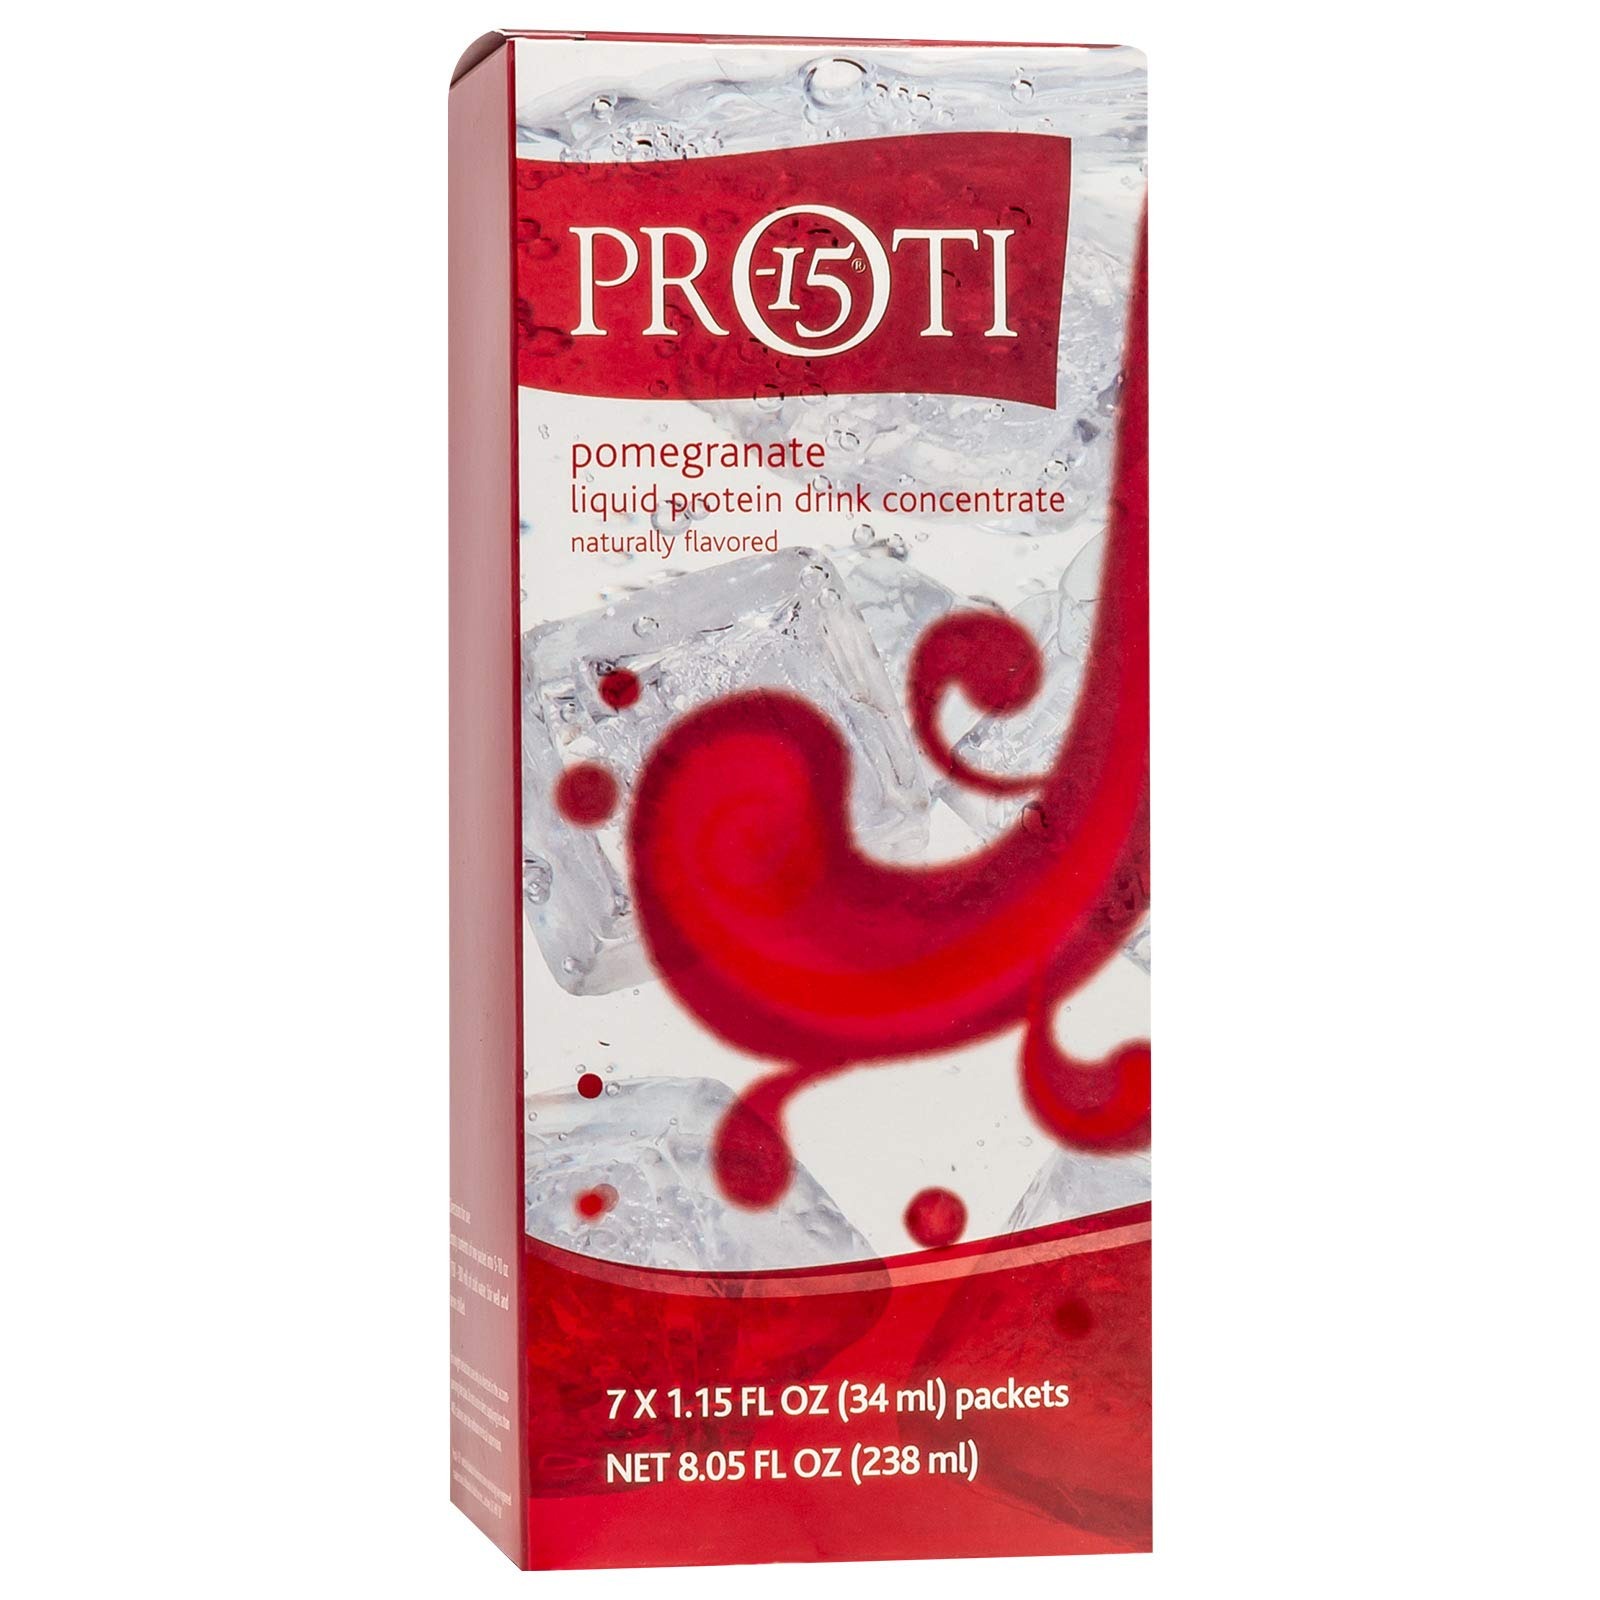
Item Name: Proti-Thin High Protein Pomegranate Liquid Concentrate - 15g Protein, Low Carb, Low Sugar, Fat-Free, No Gluten Ingredients, Keto Diet-Friendly, Low-Calorie Fruit Drink - 7 Packets/Box
Bullet Point 1: High Protein Fruit Drink Mix: With 15 grams of protein per serving, this fruity liquid concentrate helps stave off hunger pangs in between meals.
Bullet Point 2: Low-Calorie Grape Liquid Concentrate: Proti-Thin protein liquid concentrate is a fantastic complement to a healthy lifestyle or weight loss program, as each serving only has 80 calories.
Bullet Point 3: No Artificial Sweeteners: There is only 2g of sugar per serving and no artificial sweeteners. You may easily include this tasty grape protein drink in your diet.
Bullet Point 4: Quick & Easy Refreshment: Simply add water to this low-sugar, fruit-flavored drink concentrate to instantly slake your thirst. Ideal for carrying in a backpack, car, workstation, or handbag.
Bullet Point 5: Directions: Empty contents of one packet into 5-10oz (150-300ml) of cold water. Stir well and serve chilled. May adjust water for personal taste preference.
Product Description: Quench your thirst and fuel your body with the tantalizing taste of Proti-Thin's Grape Liquid Concentrate. This low-calorie grape concentrate packs a powerful punch with 15 grams of protein per serving, making it the perfect grape protein drink to keep hunger at bay between meals. Crafted with natural flavors and devoid of artificial sweeteners, each sip delivers a burst of grape goodness without the guilt. Simply add water for instant refreshment wherever you go. Whether you're on-the-go or need a quick pick-me-up, this grape concentrate protein drink is a convenient choice to stash in your bag, desk, car, or backpack. With only 80 calories per serving, it's a delicious addition to your healthy lifestyle or weight loss program. Elevate your nutrition with Proti-Thin and embark on a journey towards better health and wellness.
Value: 7.0
Unit: Count

Price: 15.99